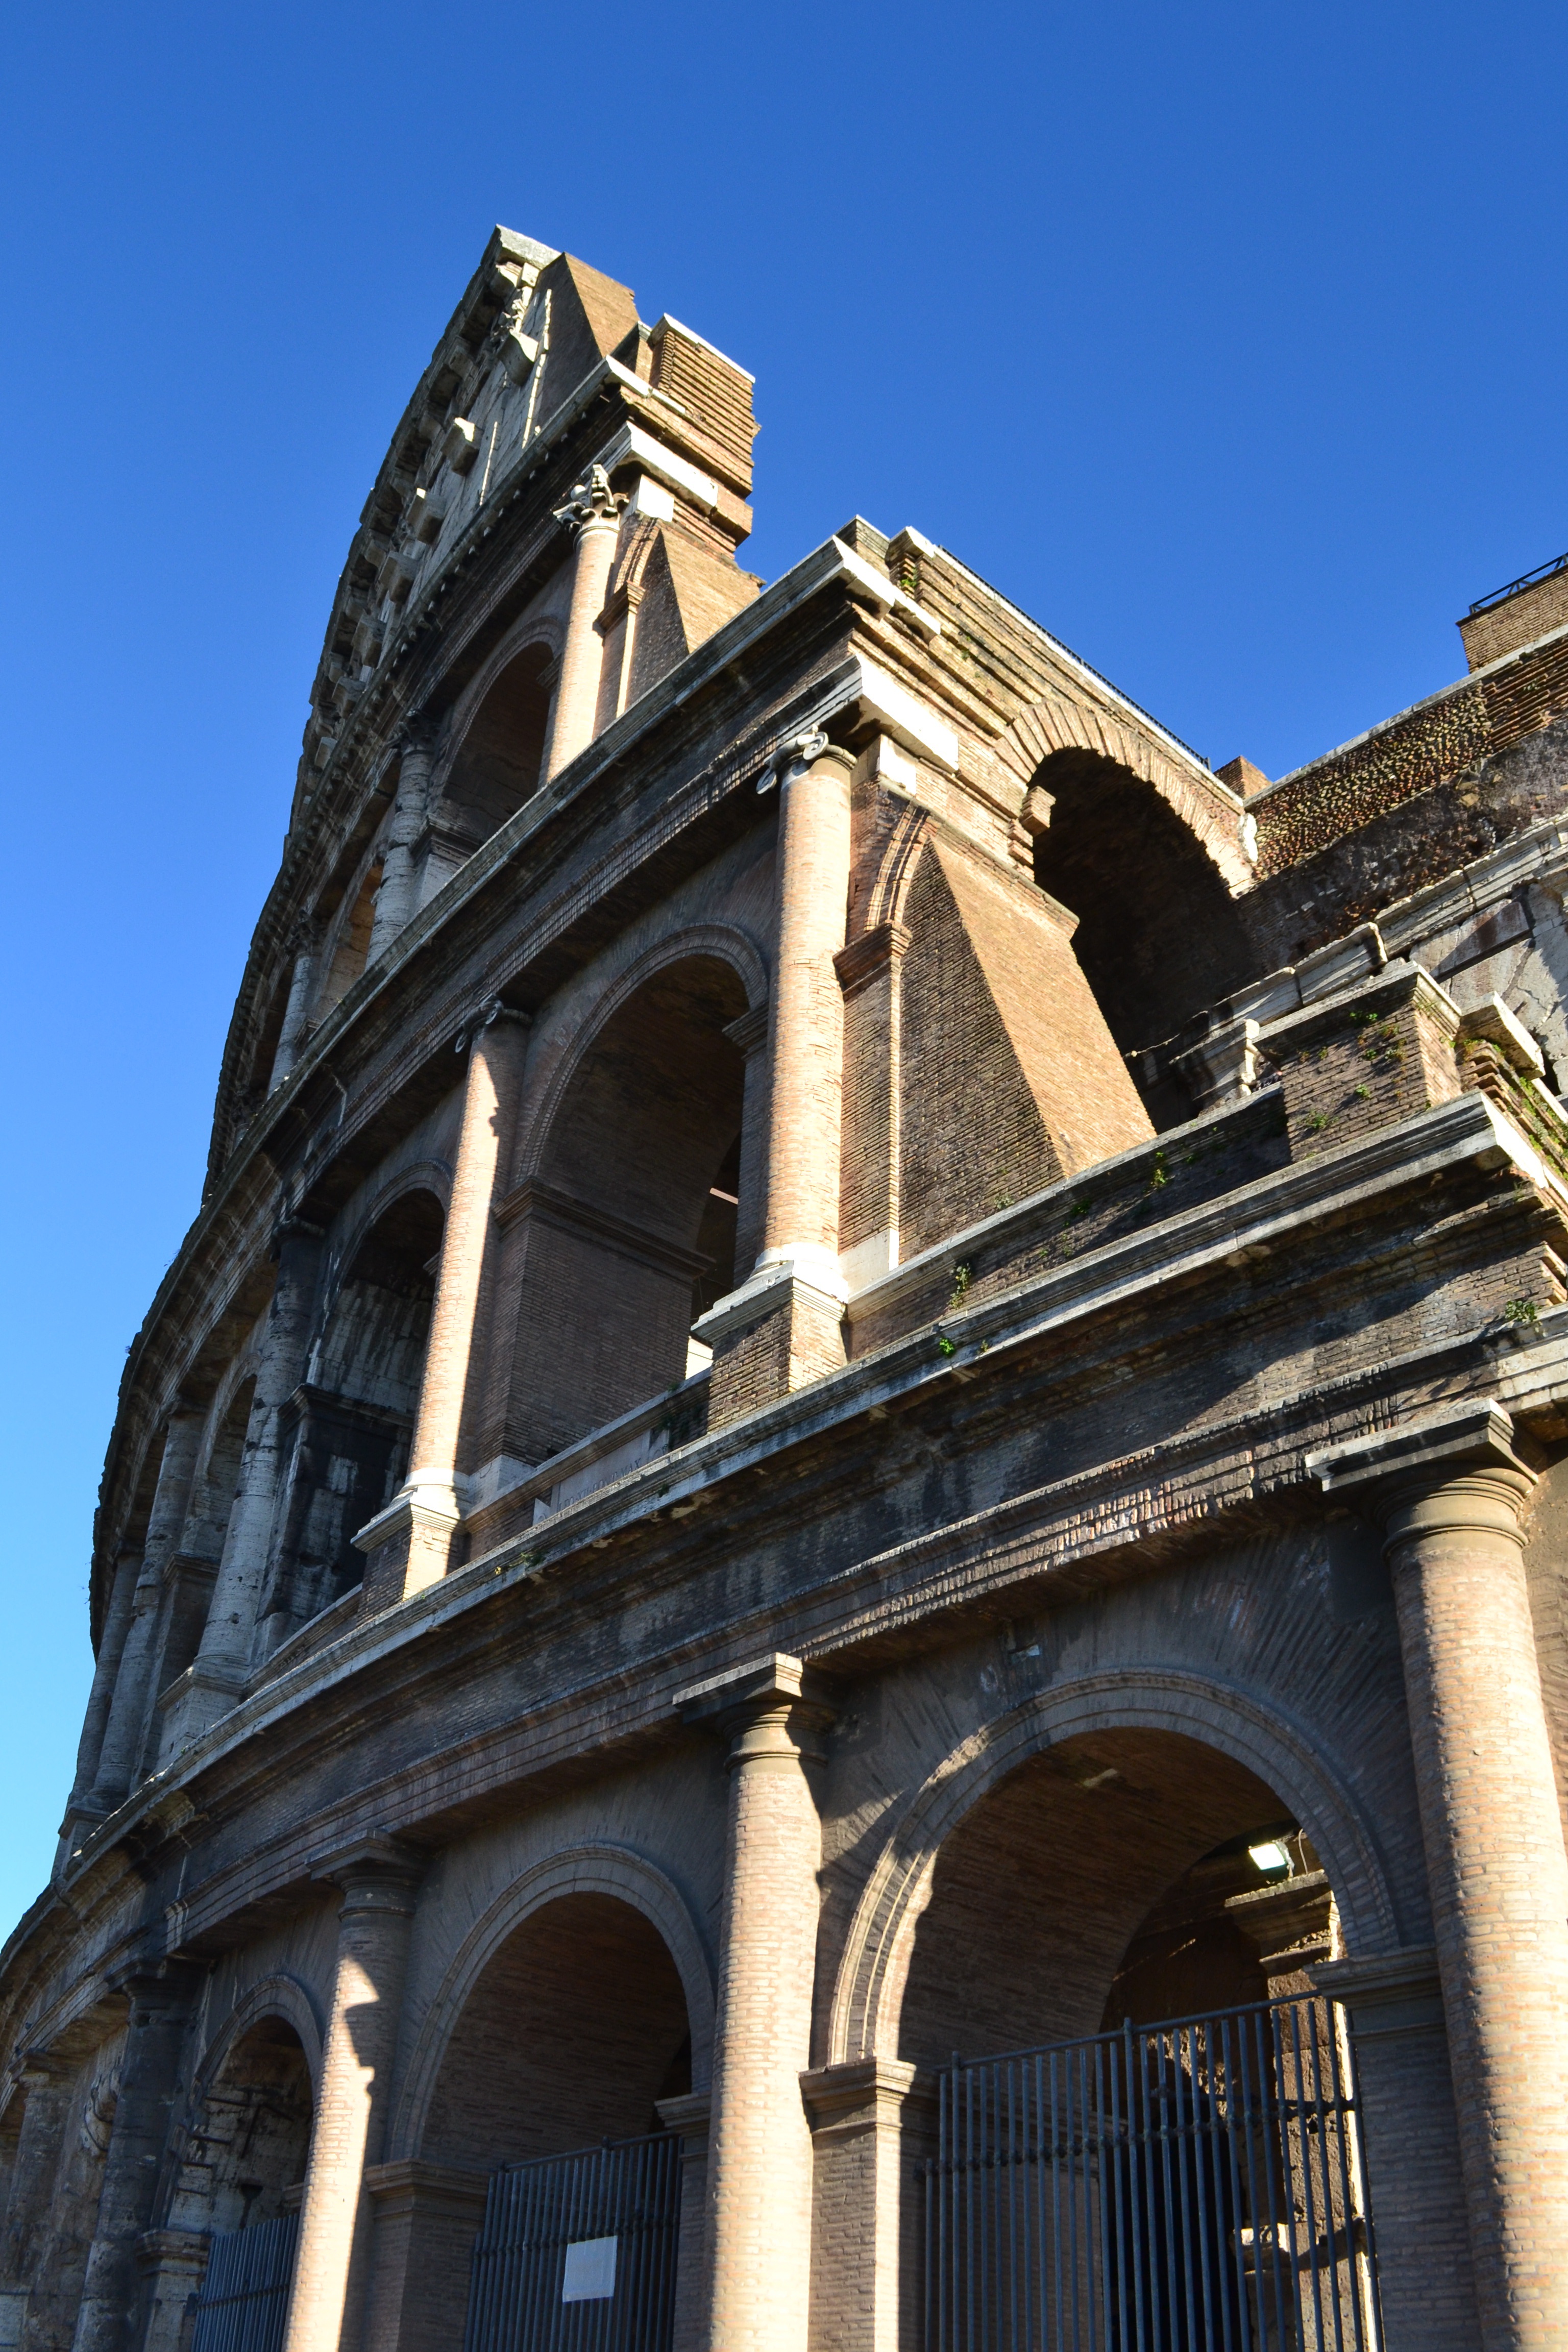
architecture, building, wall, arch, landmark, italy, facade, church, cathedral, chapel, place of worship, rome, synagogue, basilica, ark, coliseum, ancient history, ancient roman architecture